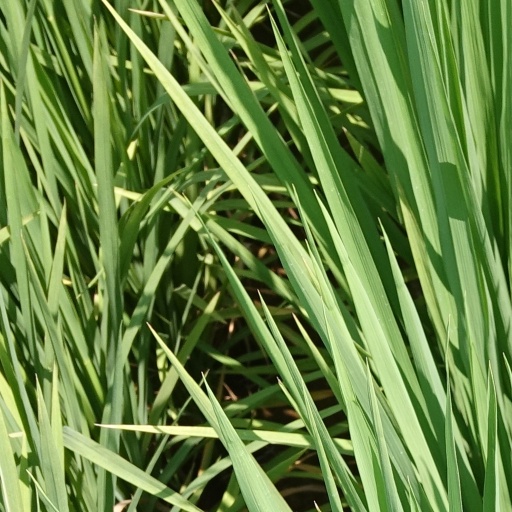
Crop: rice